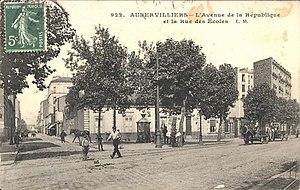
L'avenue de la République et la rue des Ecoles à Aubervilliers
La rue des Écoles à Aubervilliers est l'une des artères principales du centre-ville.